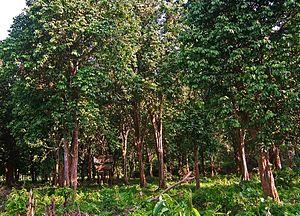
Lansium parasiticum est une espèce d'arbres fruitiers de la famille des acajous, originaire de l'ouest de l'Asie du Sud-est, également connu sous les noms de Langsat ou Duku doux à fruit large, selon la variété.